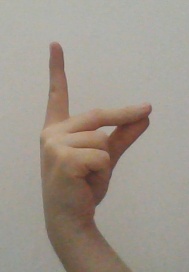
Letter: ta